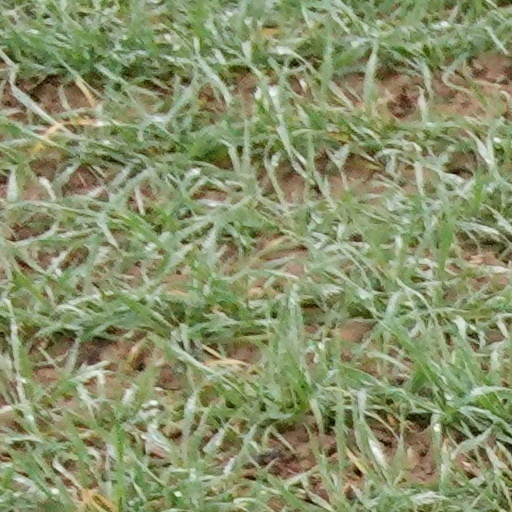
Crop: wheat